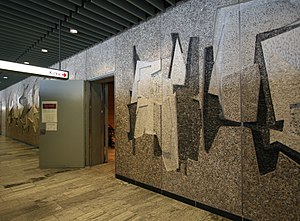
Rigshospitalets Kirke
Rigshospitalets Kirke
Rigshospitalets Kirke er en kirkesal beliggende i Rigshospitalet Blegdamsvejs sydkompleks mellem opgang 4 og 5. Til kirken er knyttet fire præster, der alle tilhører den danske folkekirke.